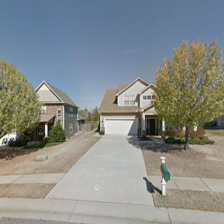
Label: streetView